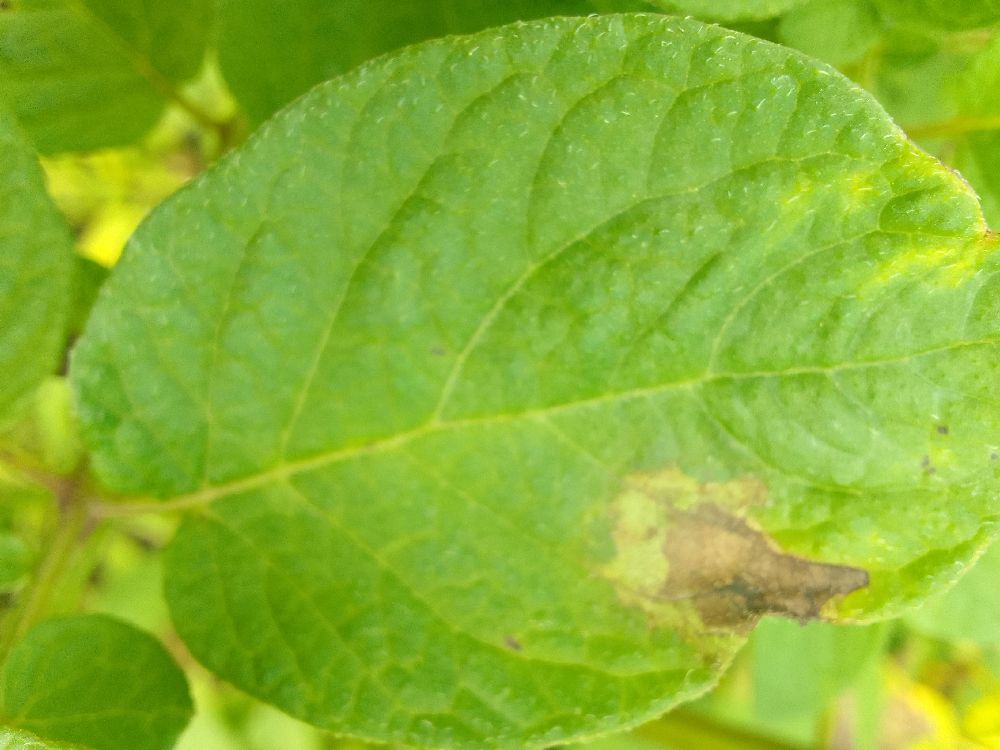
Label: Late blight